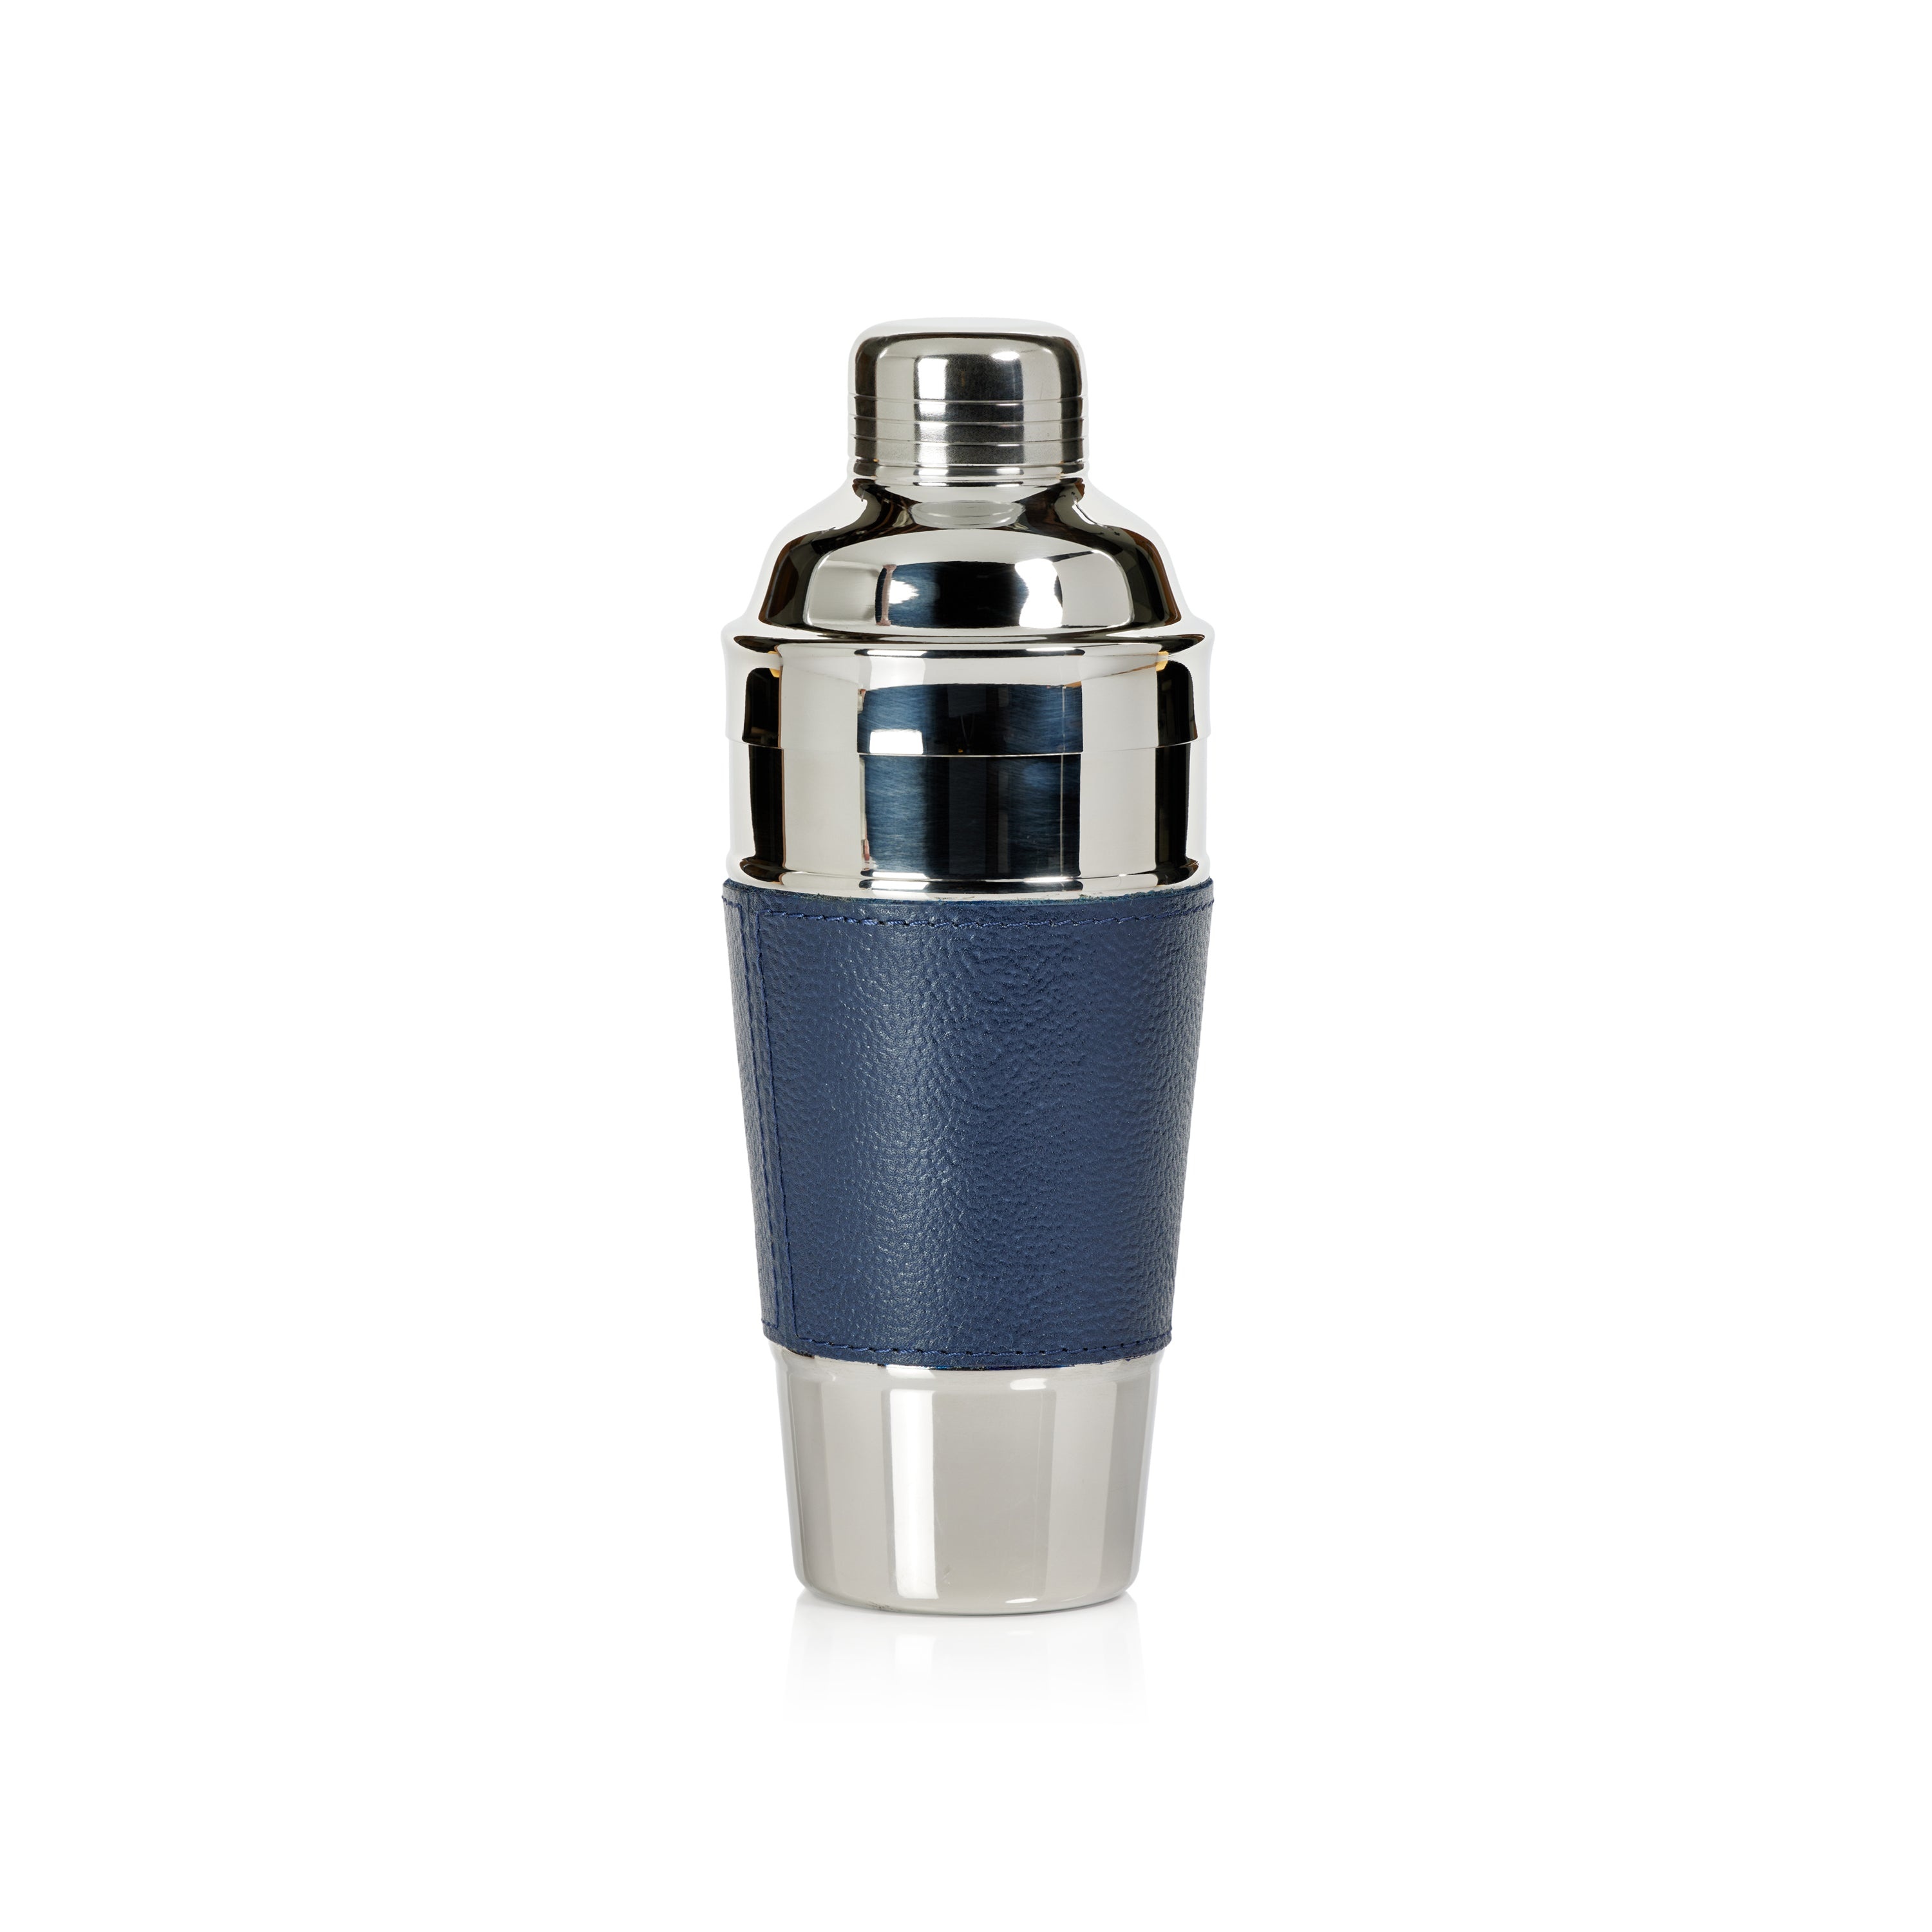
Laguna Cocktail Shaker
The Laguna Cocktail Shaker is perfect for crafting signature cocktails! Boasts a navy blue leather grip. Part of our Laguna Bar Accessories Collection. Navy Blue Leather Grip Dimensions: 3.5' x 9' Part of Laguna Bar Accessories Collection
Category: Home & Garden > Kitchen & Dining > Barware > Cocktail Shakers & Tools > Cocktail Shakers